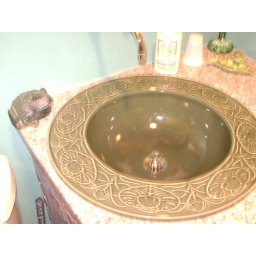
In the bathroom at our bed and breakfast in Auburn, NY (Sept 21, 2008)